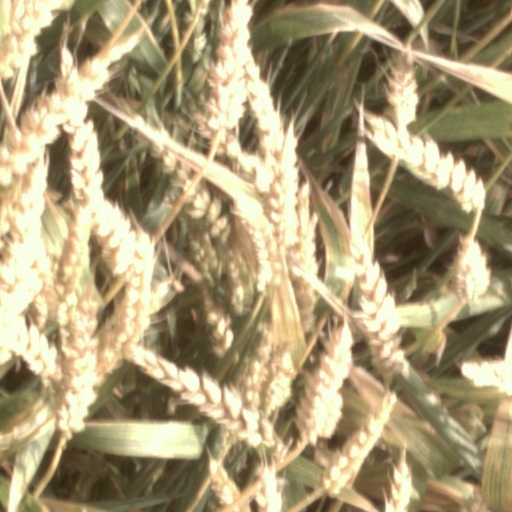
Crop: wheat